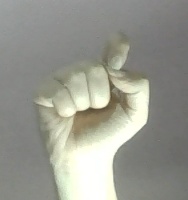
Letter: fa